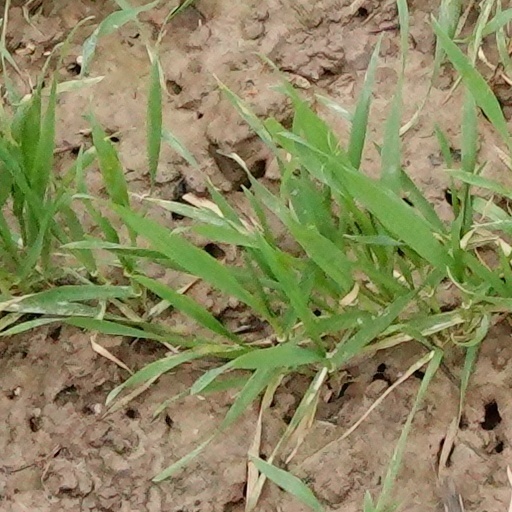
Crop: wheat